Neltuma velutina

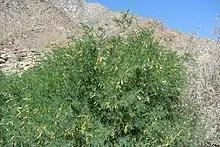
Blossoming velvet mesquite in Anza-Borrego Desert State Park

Velvet mesquite can grow to 30–50 ft (9–15 m) tall or more. It grows larger in areas with ample water, smaller in open, dry grasslands. The youngest branches may be green and photosynthetic. Young bark is reddish-brown and smooth. As it matures, it becomes a dark, dusty gray or brown and takes on a shredded texture. Yellow thorns up to one inch long appear on the young branches. The leaves are about 3–6 in (7.5–15 cm) long, fine, and bipinnately compound. They fold closed at night.